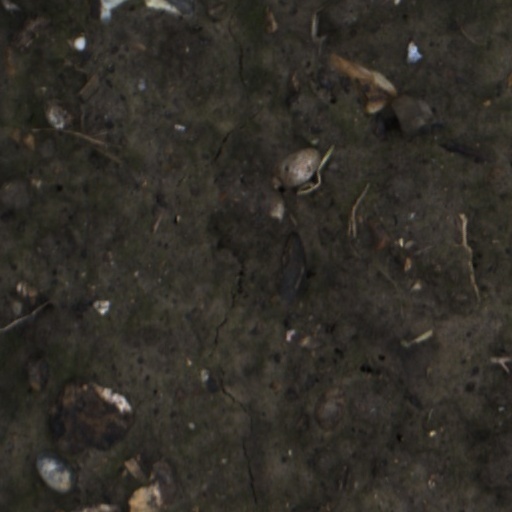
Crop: wheat